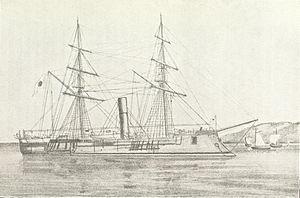
Le Kōtetsu, aussi connu sous les noms de Sphinx, CSS Stonewall et Azuma, est une frégate de type cuirassé à coque de fer, construite à Bordeaux en 1863, initialement pour la marine des États confédérés, mais qui a surtout servi au sein de la marine japonaise.